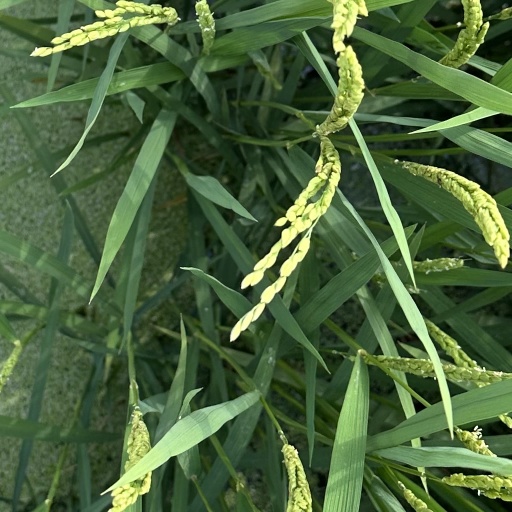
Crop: rice